Theophila Gwatkin

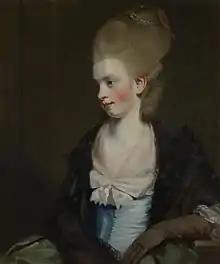
Theophila Gwatkin, "Offy", painted by Sir Joshua Reynolds

Theophila "Offy" Gwatkin (née Palmer; 15 May 1757 – 4 July 1848) was a British painter. She is described as an amateur artist and is best known for pictures painted of her by her uncle Sir Joshua Reynolds. She also compiled, added a preface, footnote glosses and a dictionary of dialect terms to her mother's, Mary Reynolds, "A Devonshire Dialogue."